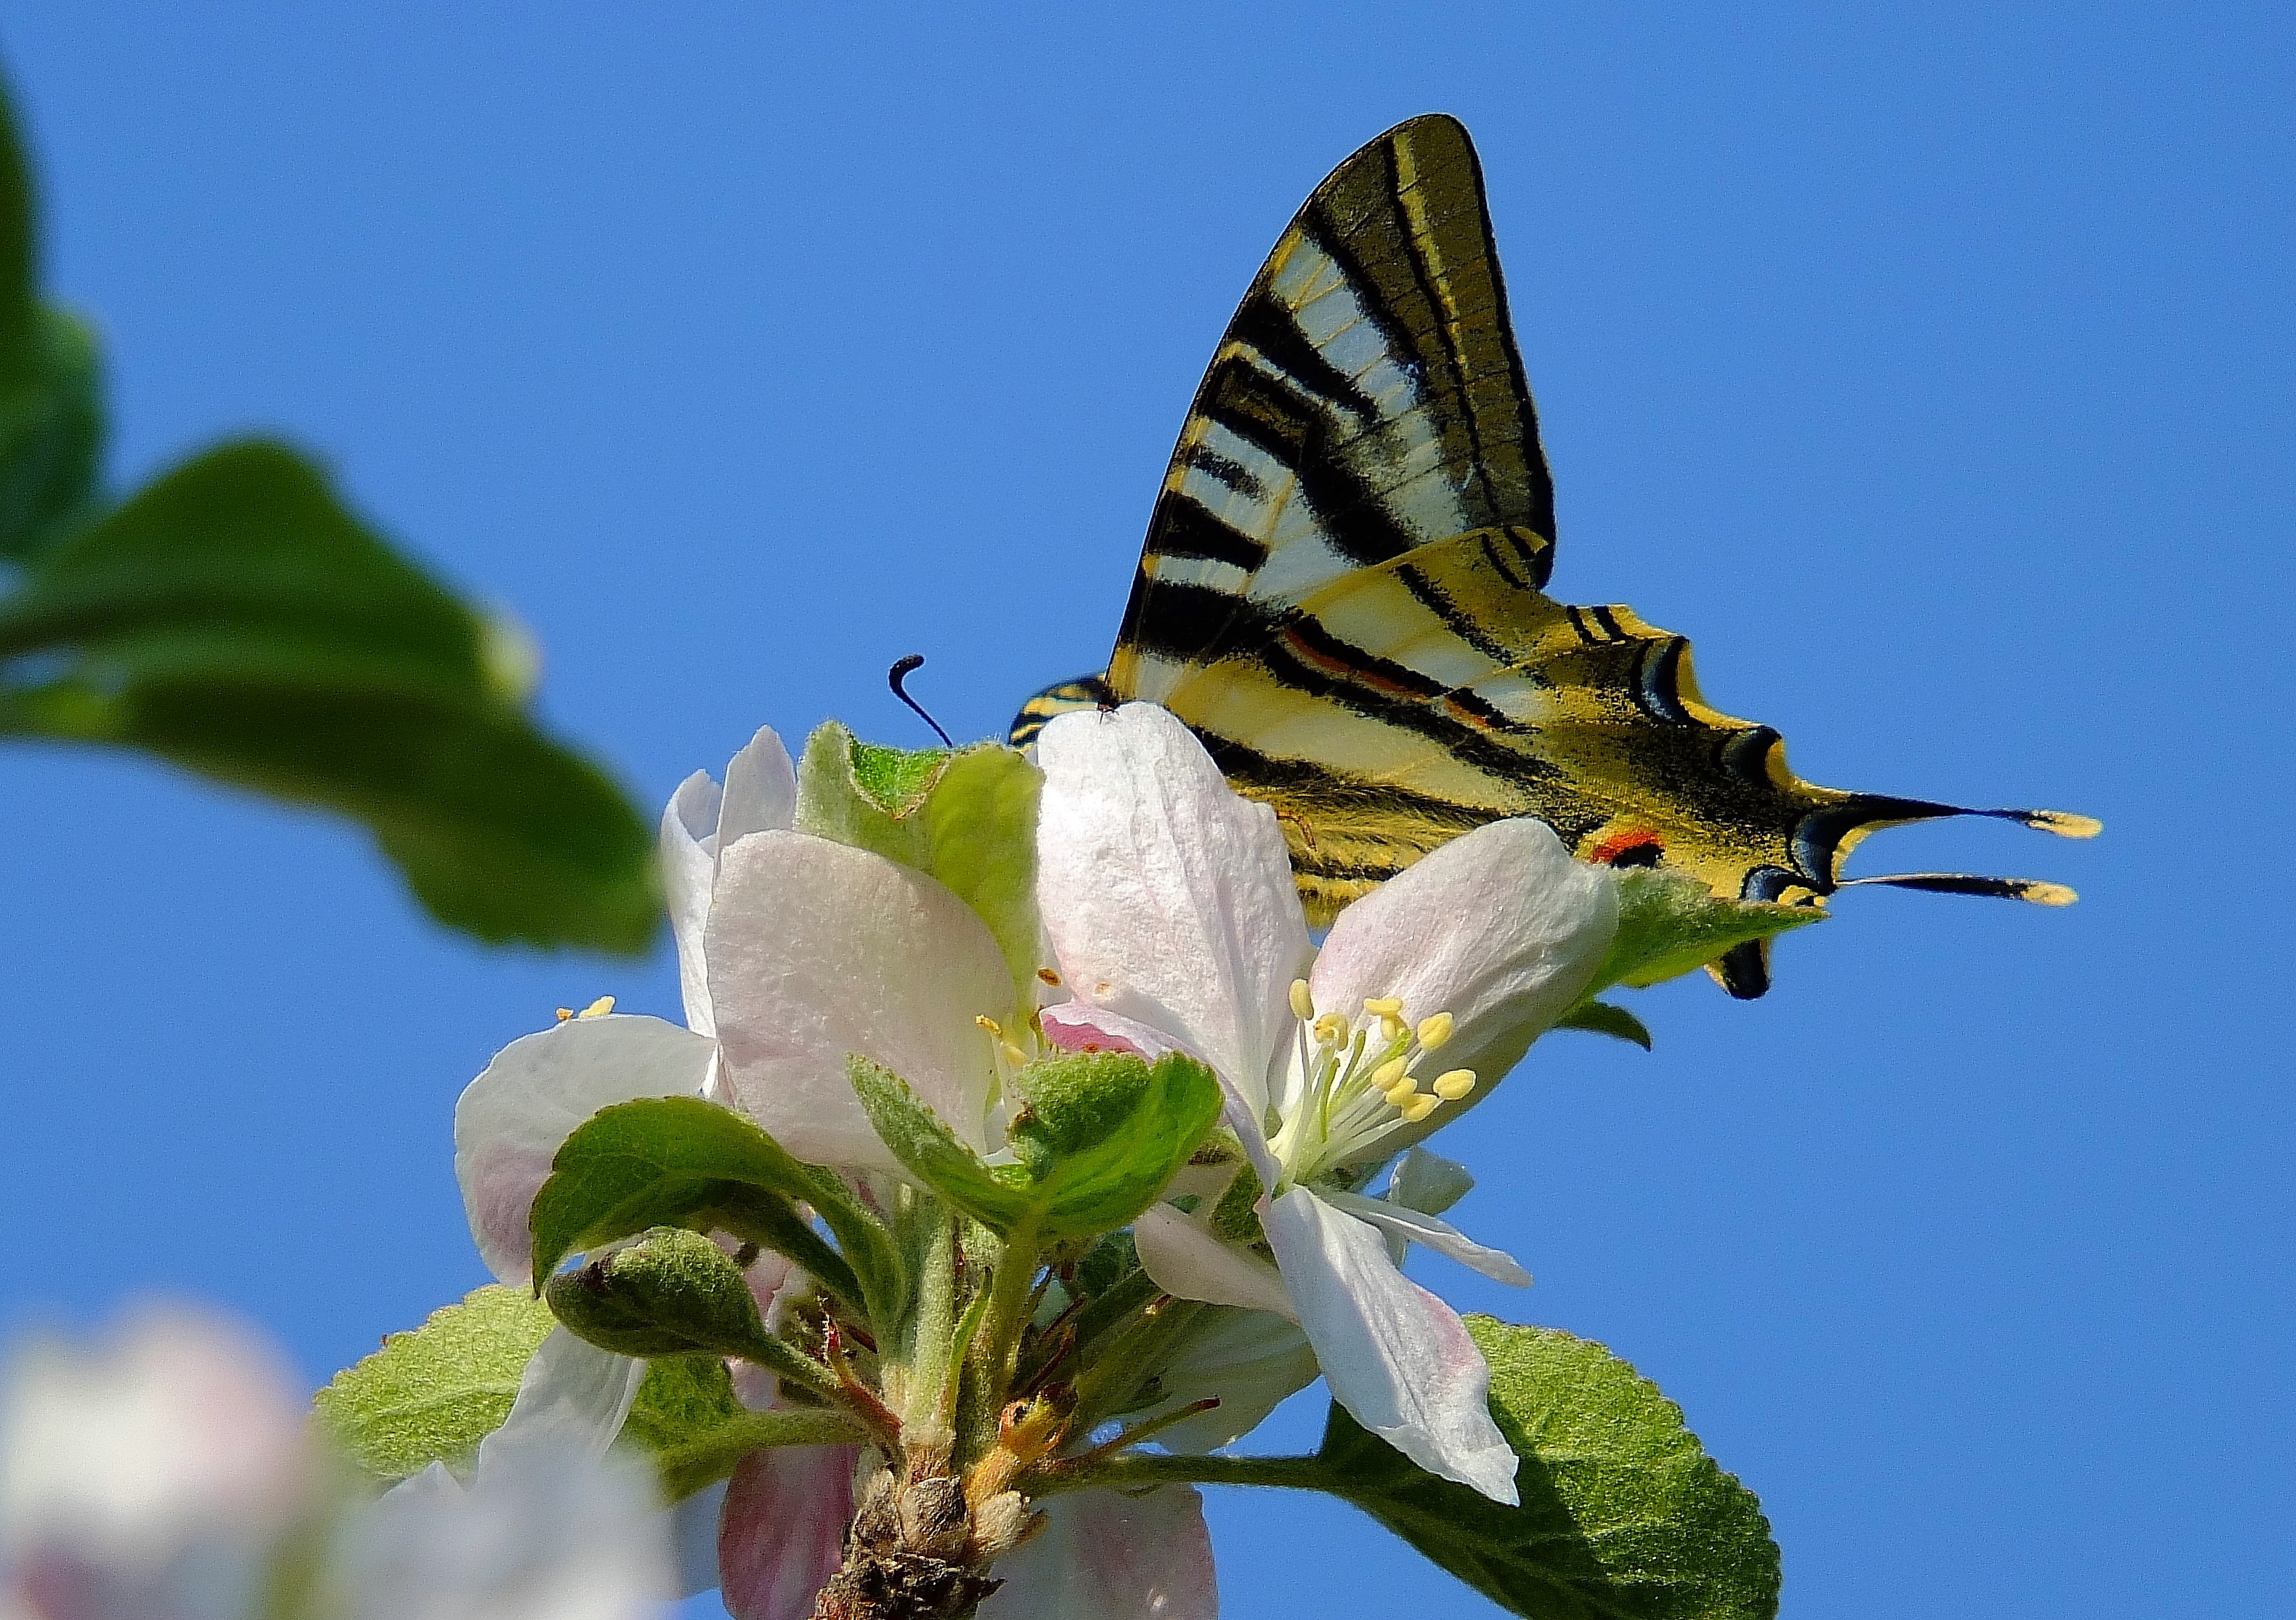
nature, wing, flower, green, insect, macro, botany, moth, butterfly, flora, fauna, invertebrate, close up, animals, naturaleza, nectar, ggl1, gaby1, animales, mariposas, fujifilmxs1, macro photography, arthropod, pollinator, moths and butterflies, lycaenid